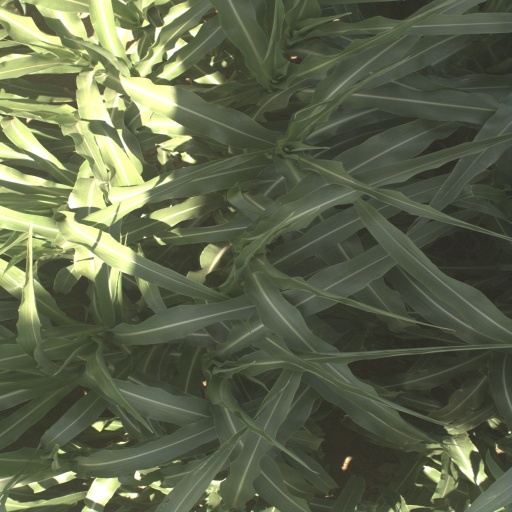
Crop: sorghum